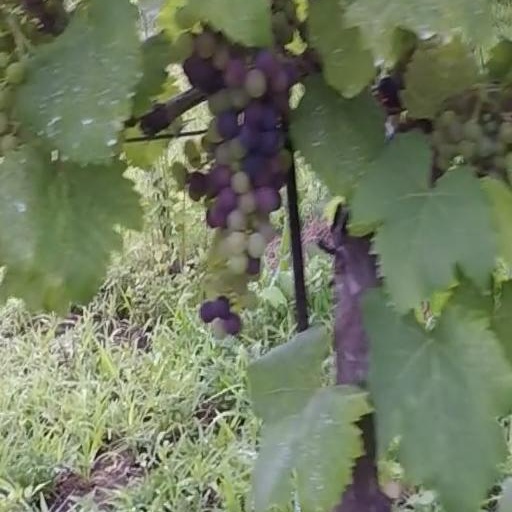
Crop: grape